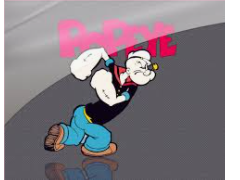
Portrait style: Cartoon Portrait